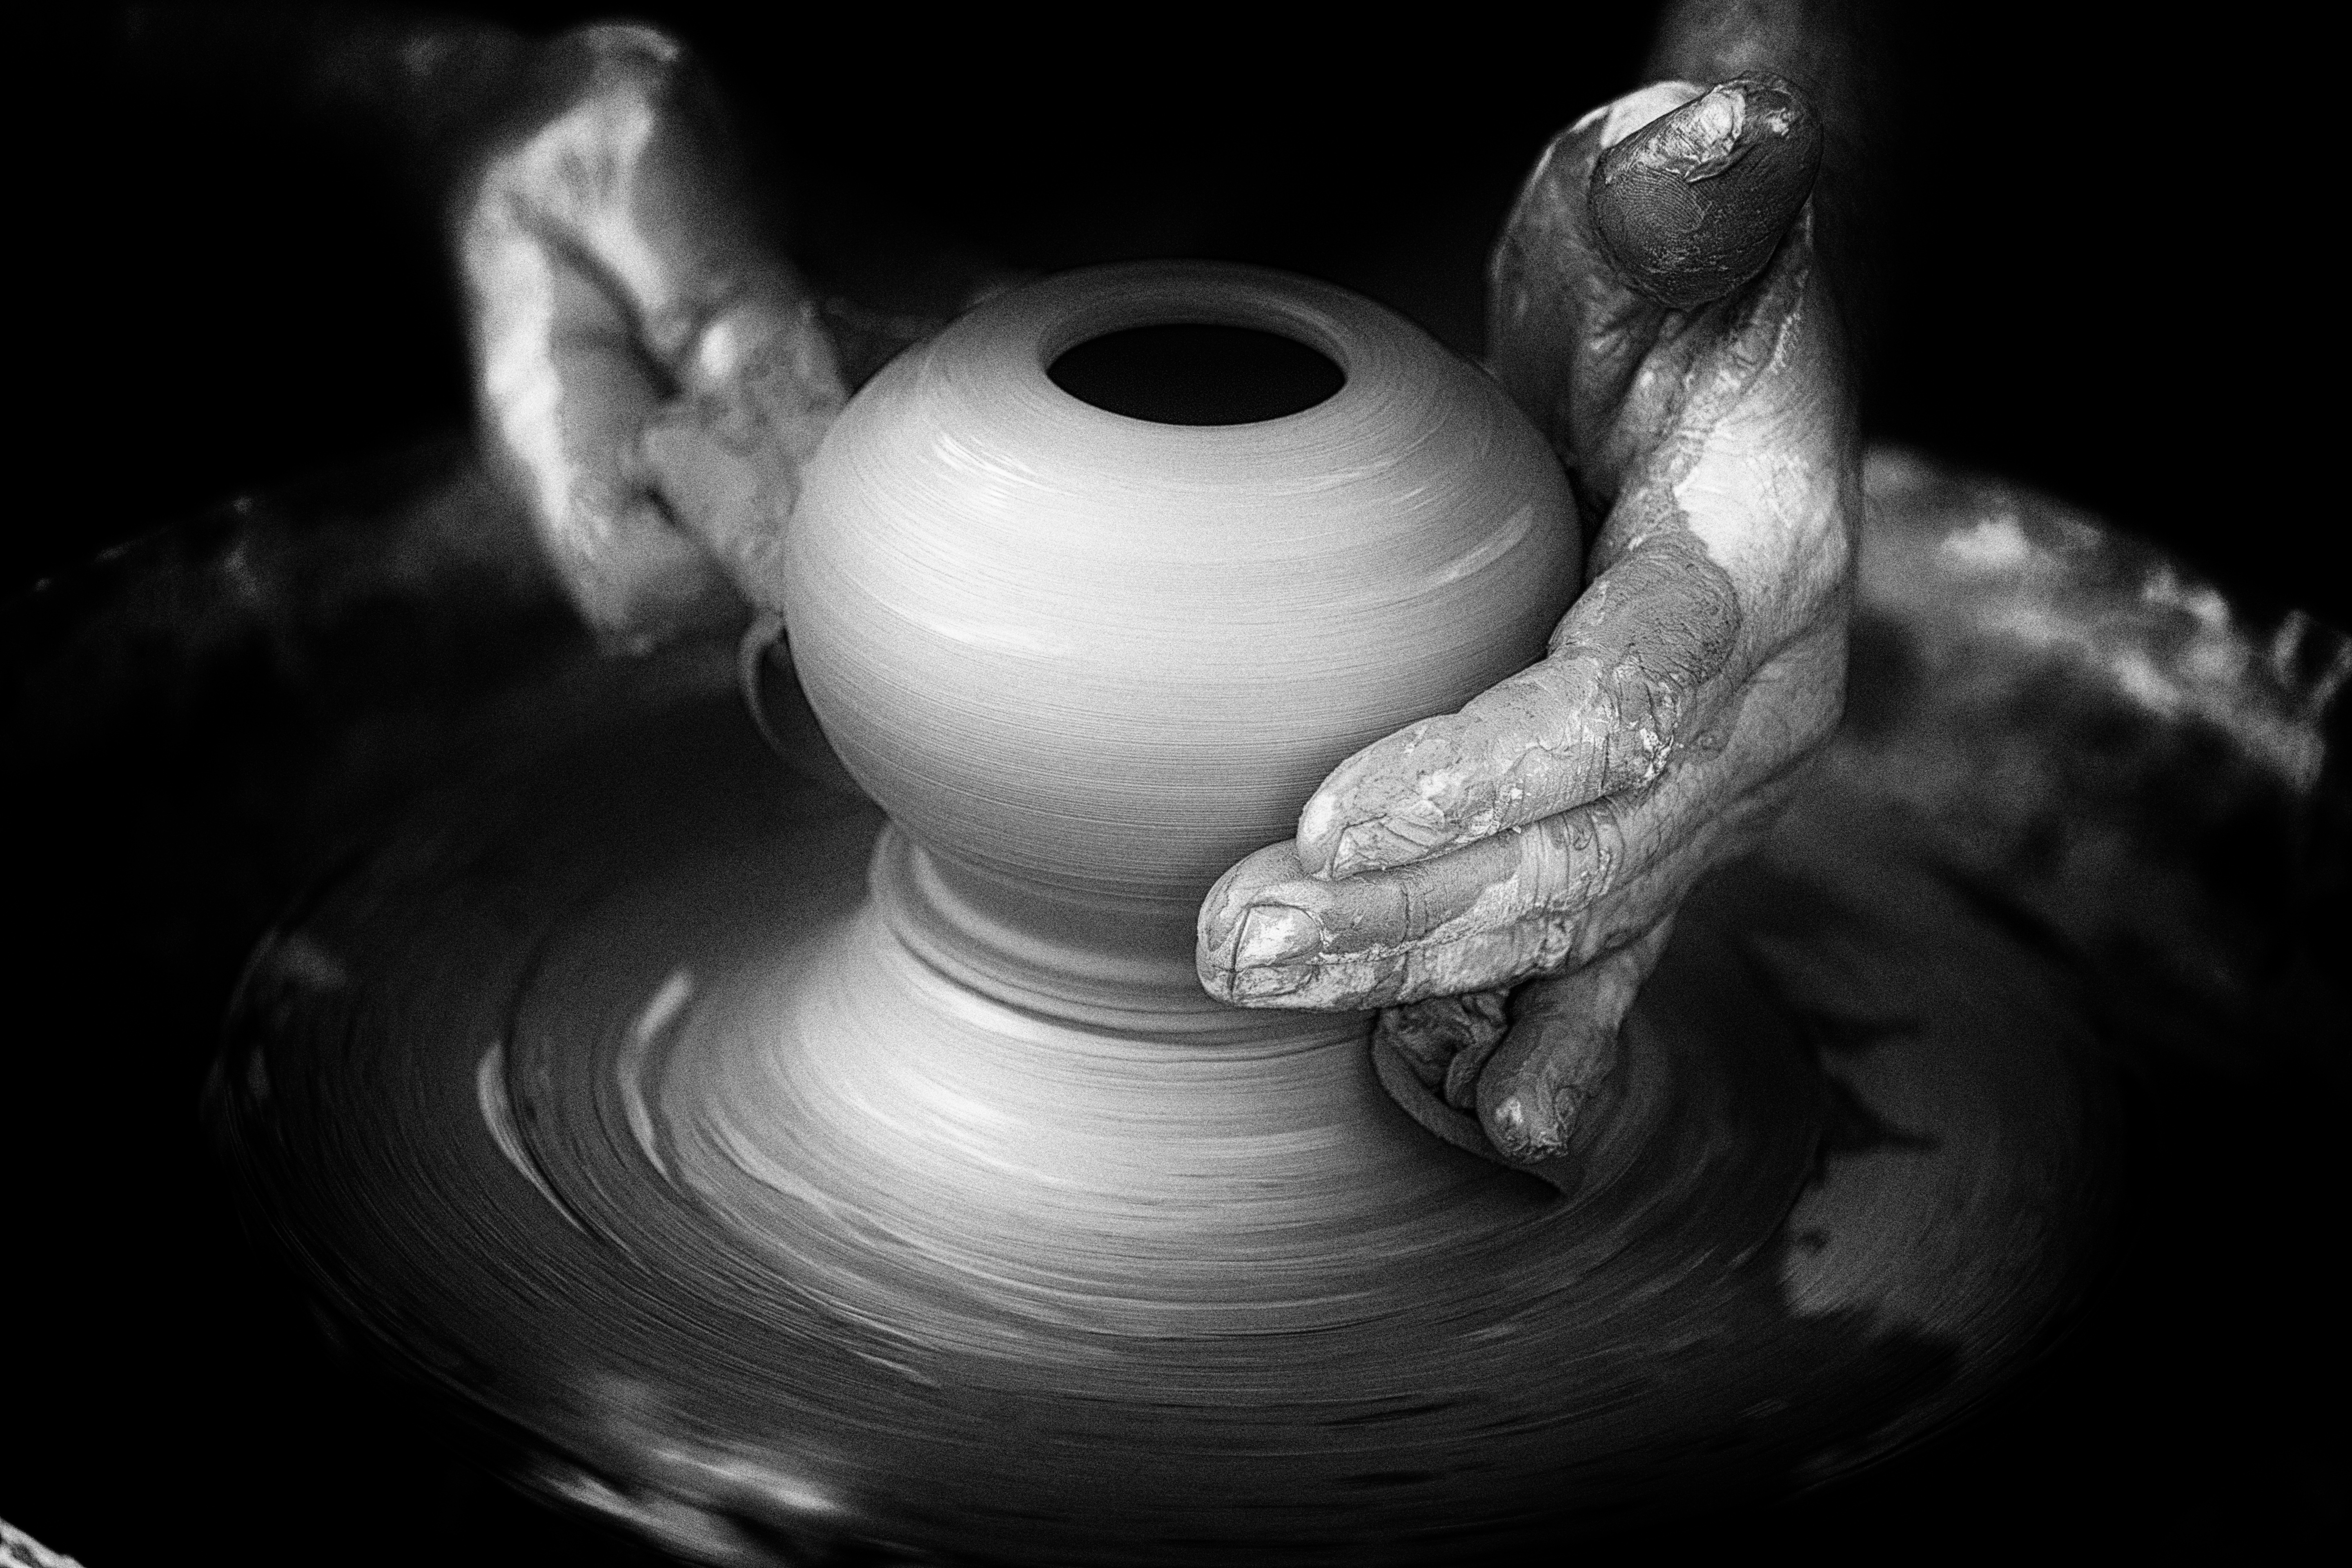
black and white, photography, wheel, darkness, black, monochrome, pottery, circle, close up, art, shape, macro photography, still life photography, monochrome photography